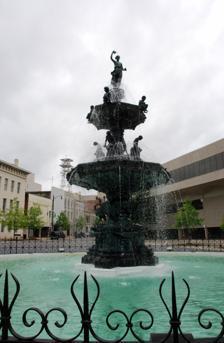
Building: Court Square Fountain
Country: United States of America
Year built: 1885
Fountain in Montgomery, Alabama, US Court Square Fountain Year 1885 Medium Cast iron Dimensions (25 feet in) Location Montgomery, Alabama Coordinates 32°22′38″N 86°18′33″W / 32.37722°N 86.30917°W / 32.37722; -86.30917 The Court Square Fountain , in the Court Square-Dexter Avenue Historic District of Montgomery, Alabama , was established in 1885 on top of an artesian well , which native Alabamians used long before the area was settled. The fountain contains statues based on Greek mythology. The surrounding area, once the location for Montgomery's bustling slave trade, has seen most of its historical buildings torn down; the fountain's statues were replaced with aluminum ones in the 1980s. Location, history The fountain was built on top of an artesian well , a watering hole already for the native Alabamians long before the coming of whites. By June 1853 the well was 475 feet deep and flowed at two gallons per minute. The location is also the place where two communities, Alabama Town and New Philadelphia, had grown together to form what would be called Montgomery. Later, the area was the central location of the Montgomery slave trade. Description The fountain was long believed to have been the work of Frederick MacMonnies ; the director of the Alabama Archives and History in 1935 asked him if it was his design, and he denied. On top of the fountain is a statue of Hebe , the Greek goddess of eternal youth. The fountain itself is made of cast iron. The statues came from a catalog of zinc iron statues: on top, a " Canova's Hebe ", one layer down four "Seated Boys" holding towels, one layer down four "Narcissus" figures, and at the bottom a "Stem Bitterns", "a group of three free-standing birds around the base stem of a cast-iron fountain". All these statues were replaced in 1984 by aluminum versions; those, however, were corroded by chlorine in the water only twenty years later. The historical buildings around the fountain, which was known as the "romantic center" of the city, have mostly been demolished, one entire block of them in the 1960s to make way for a Pizitz department store, which opened in 1972. Across from the fountain on Court Square is the Winter Building , whence the telegram giving the order to fire on Fort Sumter was given. Also across from the fountain, is the bus stop that Rosa Parks famously refused to give up her seat thus starting the Montgomery Bus Boycott, a crucial part in the early Civil Right Movement.  Rosa Parks refused her seat not at Court Sq. but further up the street where the Empire Theater was. Section 486 of the Montgomery City Ordinance (1888 version) forbids the interfering with fish and fowl in the basin of the statue, or the disposing of liquids or solids in it; violators could be fined $100. The sculpture of Hebe at the top of the fountain was likely modeled on a sculpture by Antonio Canova. Nearly identical fountains can be found at Fountain Square in Bowling Green, Kentucky , and Court Square in Memphis, Tennessee , all cast by J.L. Mott Ironworks of New York. In art Montgomery-born painter Anne Goldthwaite depicted the fountain with a cotton wagon running along in front of it in her painting Bringing Cotton Bails to Market . Zelda Fitzgerald played here as a child, and poet Andrew Hudgins located one of the poems in A Clown at Midnight (2013) at the fountain. See also Slave markets and slave jails in the United States References